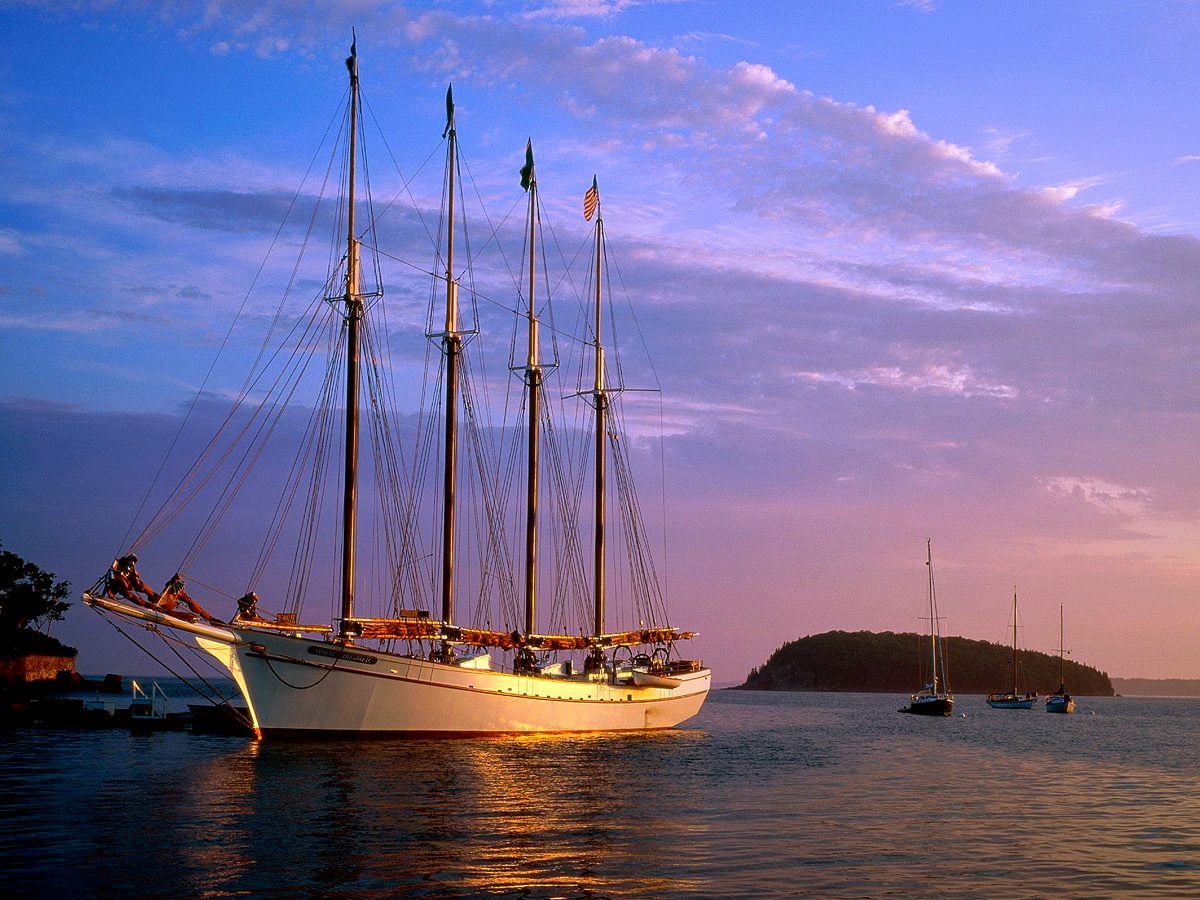
Vehicle type: Ships